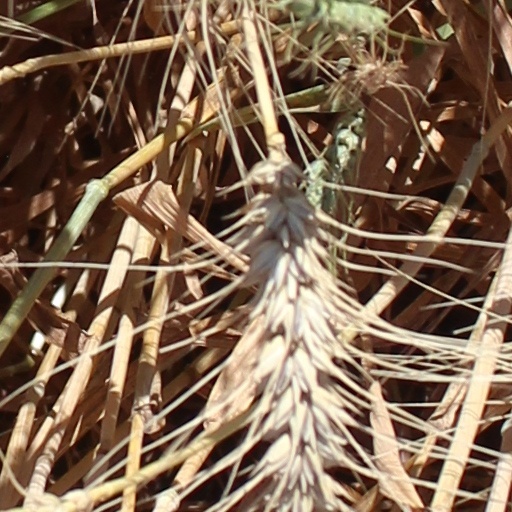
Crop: wheat